Carlos Rolón

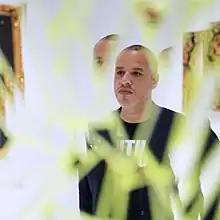
Rolón in 2015

Carlos Rolón (born 1970), also known professionally under the pseudonym Dzine, is an American contemporary visual artist of Puerto Rican descent. Rolón's work has been shown at museums and galleries internationally, including the Bass Museum of Art, Miami, Marta Herford Museum, Germany, Museo de Arte de Ponce, Puerto Rico, New Orleans Museum of Art, and the 2007 Venice Biennale.